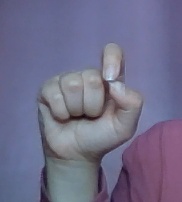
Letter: fa